Let's Catch

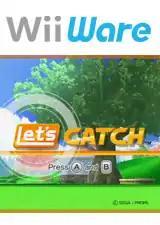

Let's Catch is a video game developed by Prope and published by Sega for the Wii console. It was released as a downloadable WiiWare game in Japan in December 2008 and worldwide in June 2009.